Nugal Hall

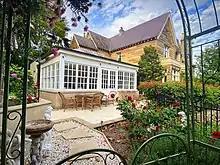
Western wing of Nugal Hall 2021

On the western side of Nugal Hall was a single storey skillion-roofed addition with brick walls dating from the late 1930s. This addition had no architectural merit and did not contribute to the architectural character of the house. As a result, this part of the house was demolished and rebuilt in 2015 with the creation of a large single-storey conservatory in Victorian style with copper roof, but with a modern interior including a new kitchen, bathroom, further bedroom and conservatory.